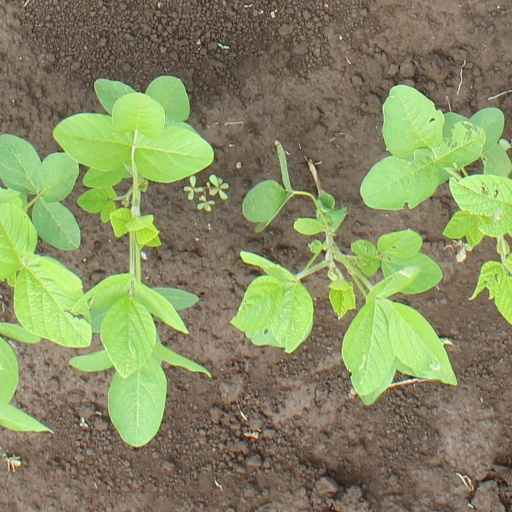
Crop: soybean